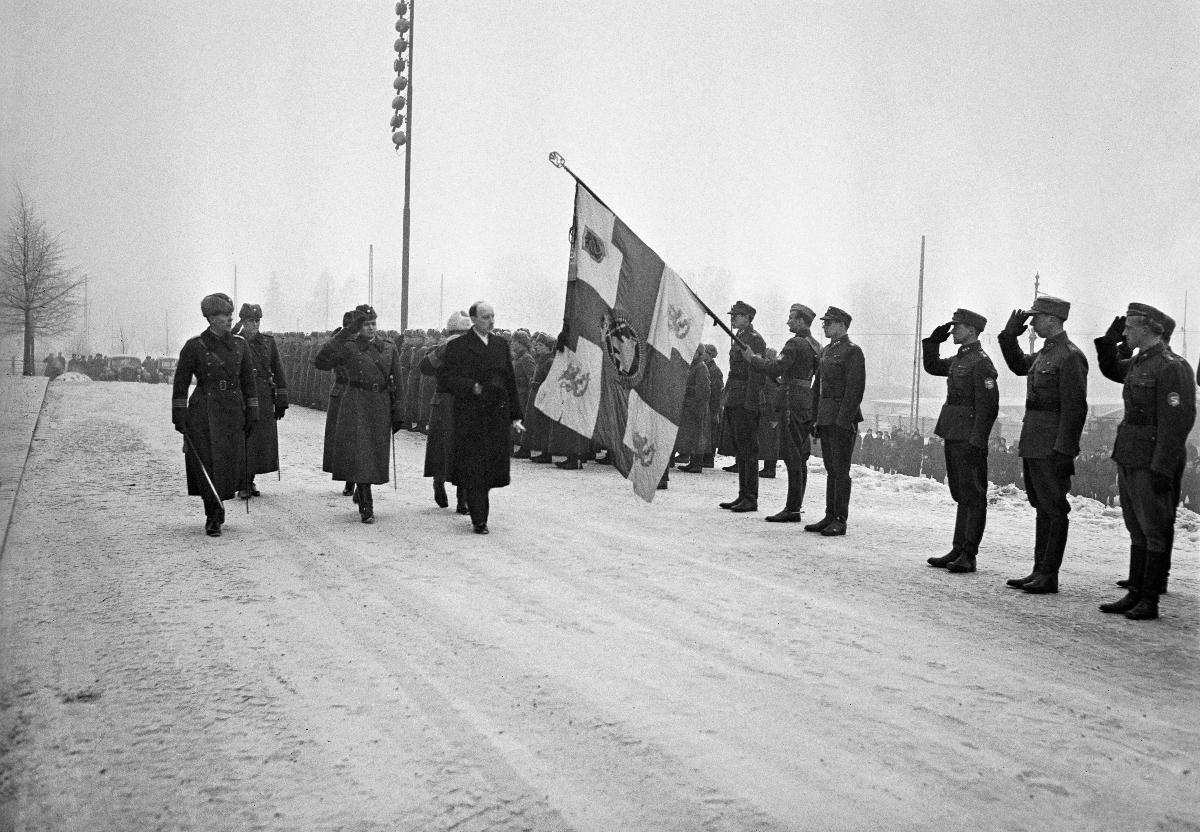
Presidentti Risto Ryti astuu virkaan
President Risto Ryti tillträder ämbetet; Risto Ryti takes office as President of Finland
sisällön kuvaus: Risto Ryti astuu presidentinvirkaan Helsingissä 21.12.1940. content description: Risto Ryti takes office as President of Finland in Helsinki 21.12.1940. innehållsbeskrivning: Risto Ryti tillträder presidentsämbetet i Helsingfors 21.12.1940.
Kuvaaja: Sundström, Hugo, kuvaaja
Vuosi: 1940
Paikka: Suomi, Uusimaa, Helsinki
Aiheet: Ryti, Risto; HBL; presidentit; virkaanastujaiset; presidents; Finnish presidents; inaugural; presidenter; installation